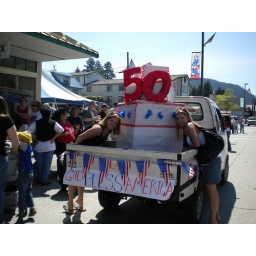
birthday cake Shelley and I built to go on dad's truck in the parade. 50 years of statehood!